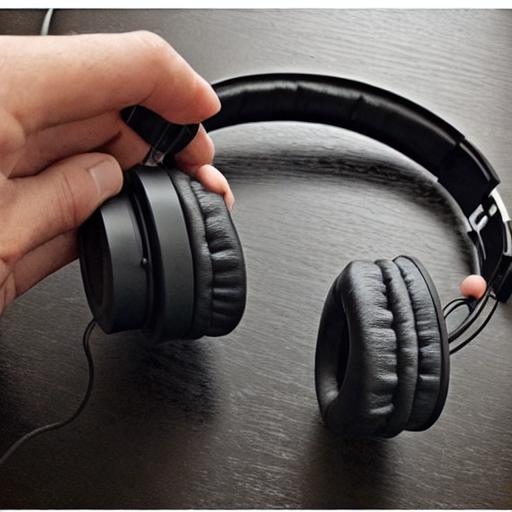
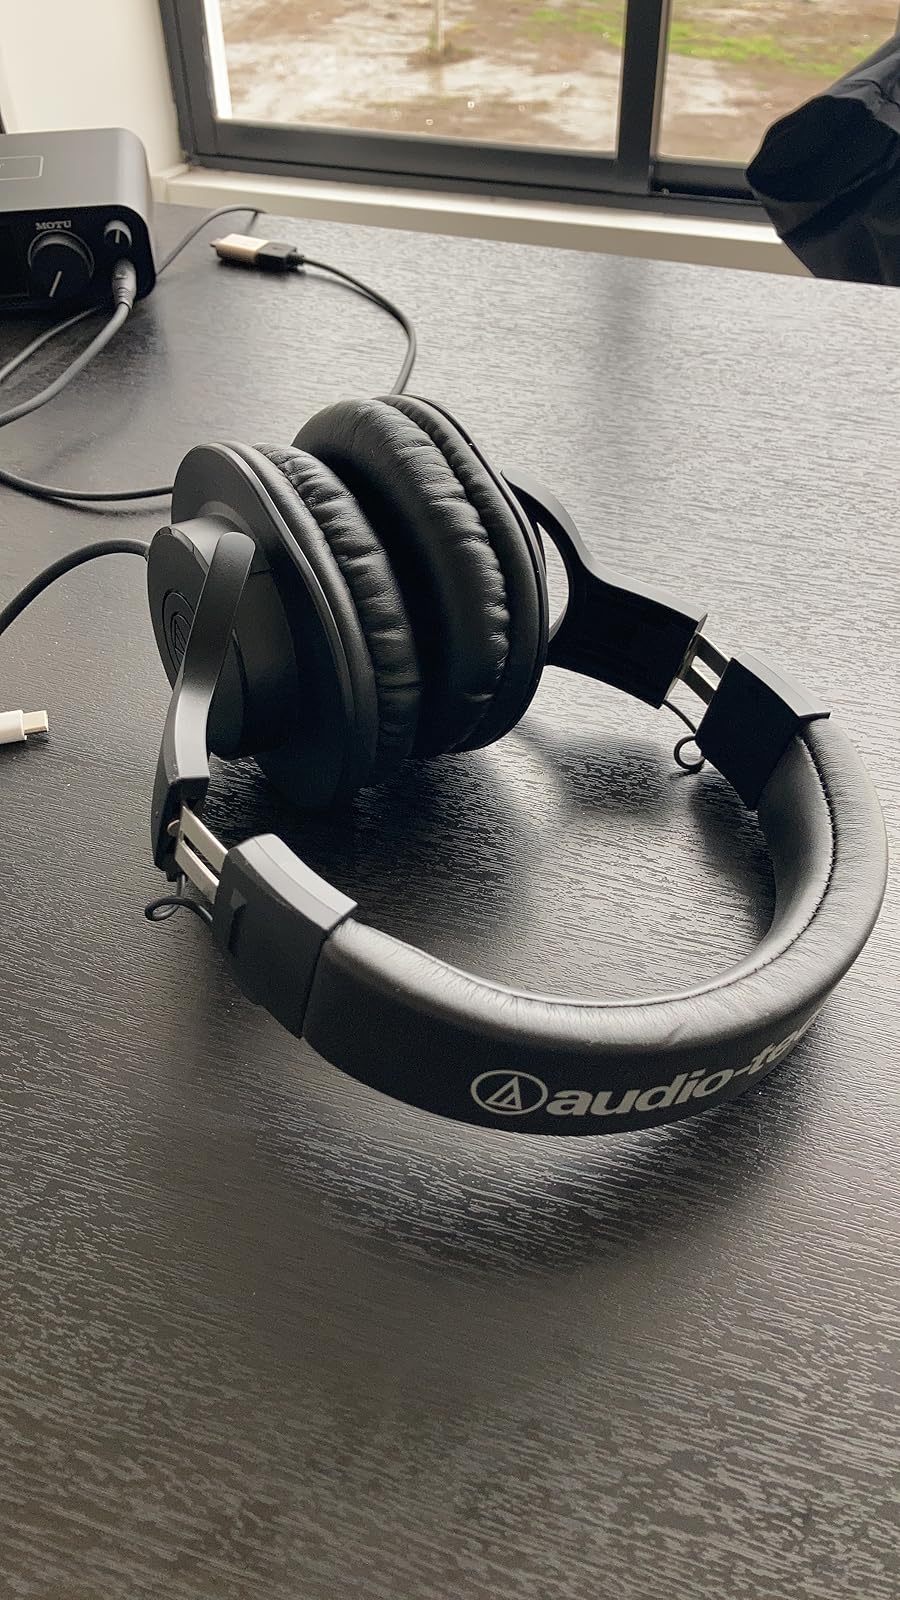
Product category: headphones
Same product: no